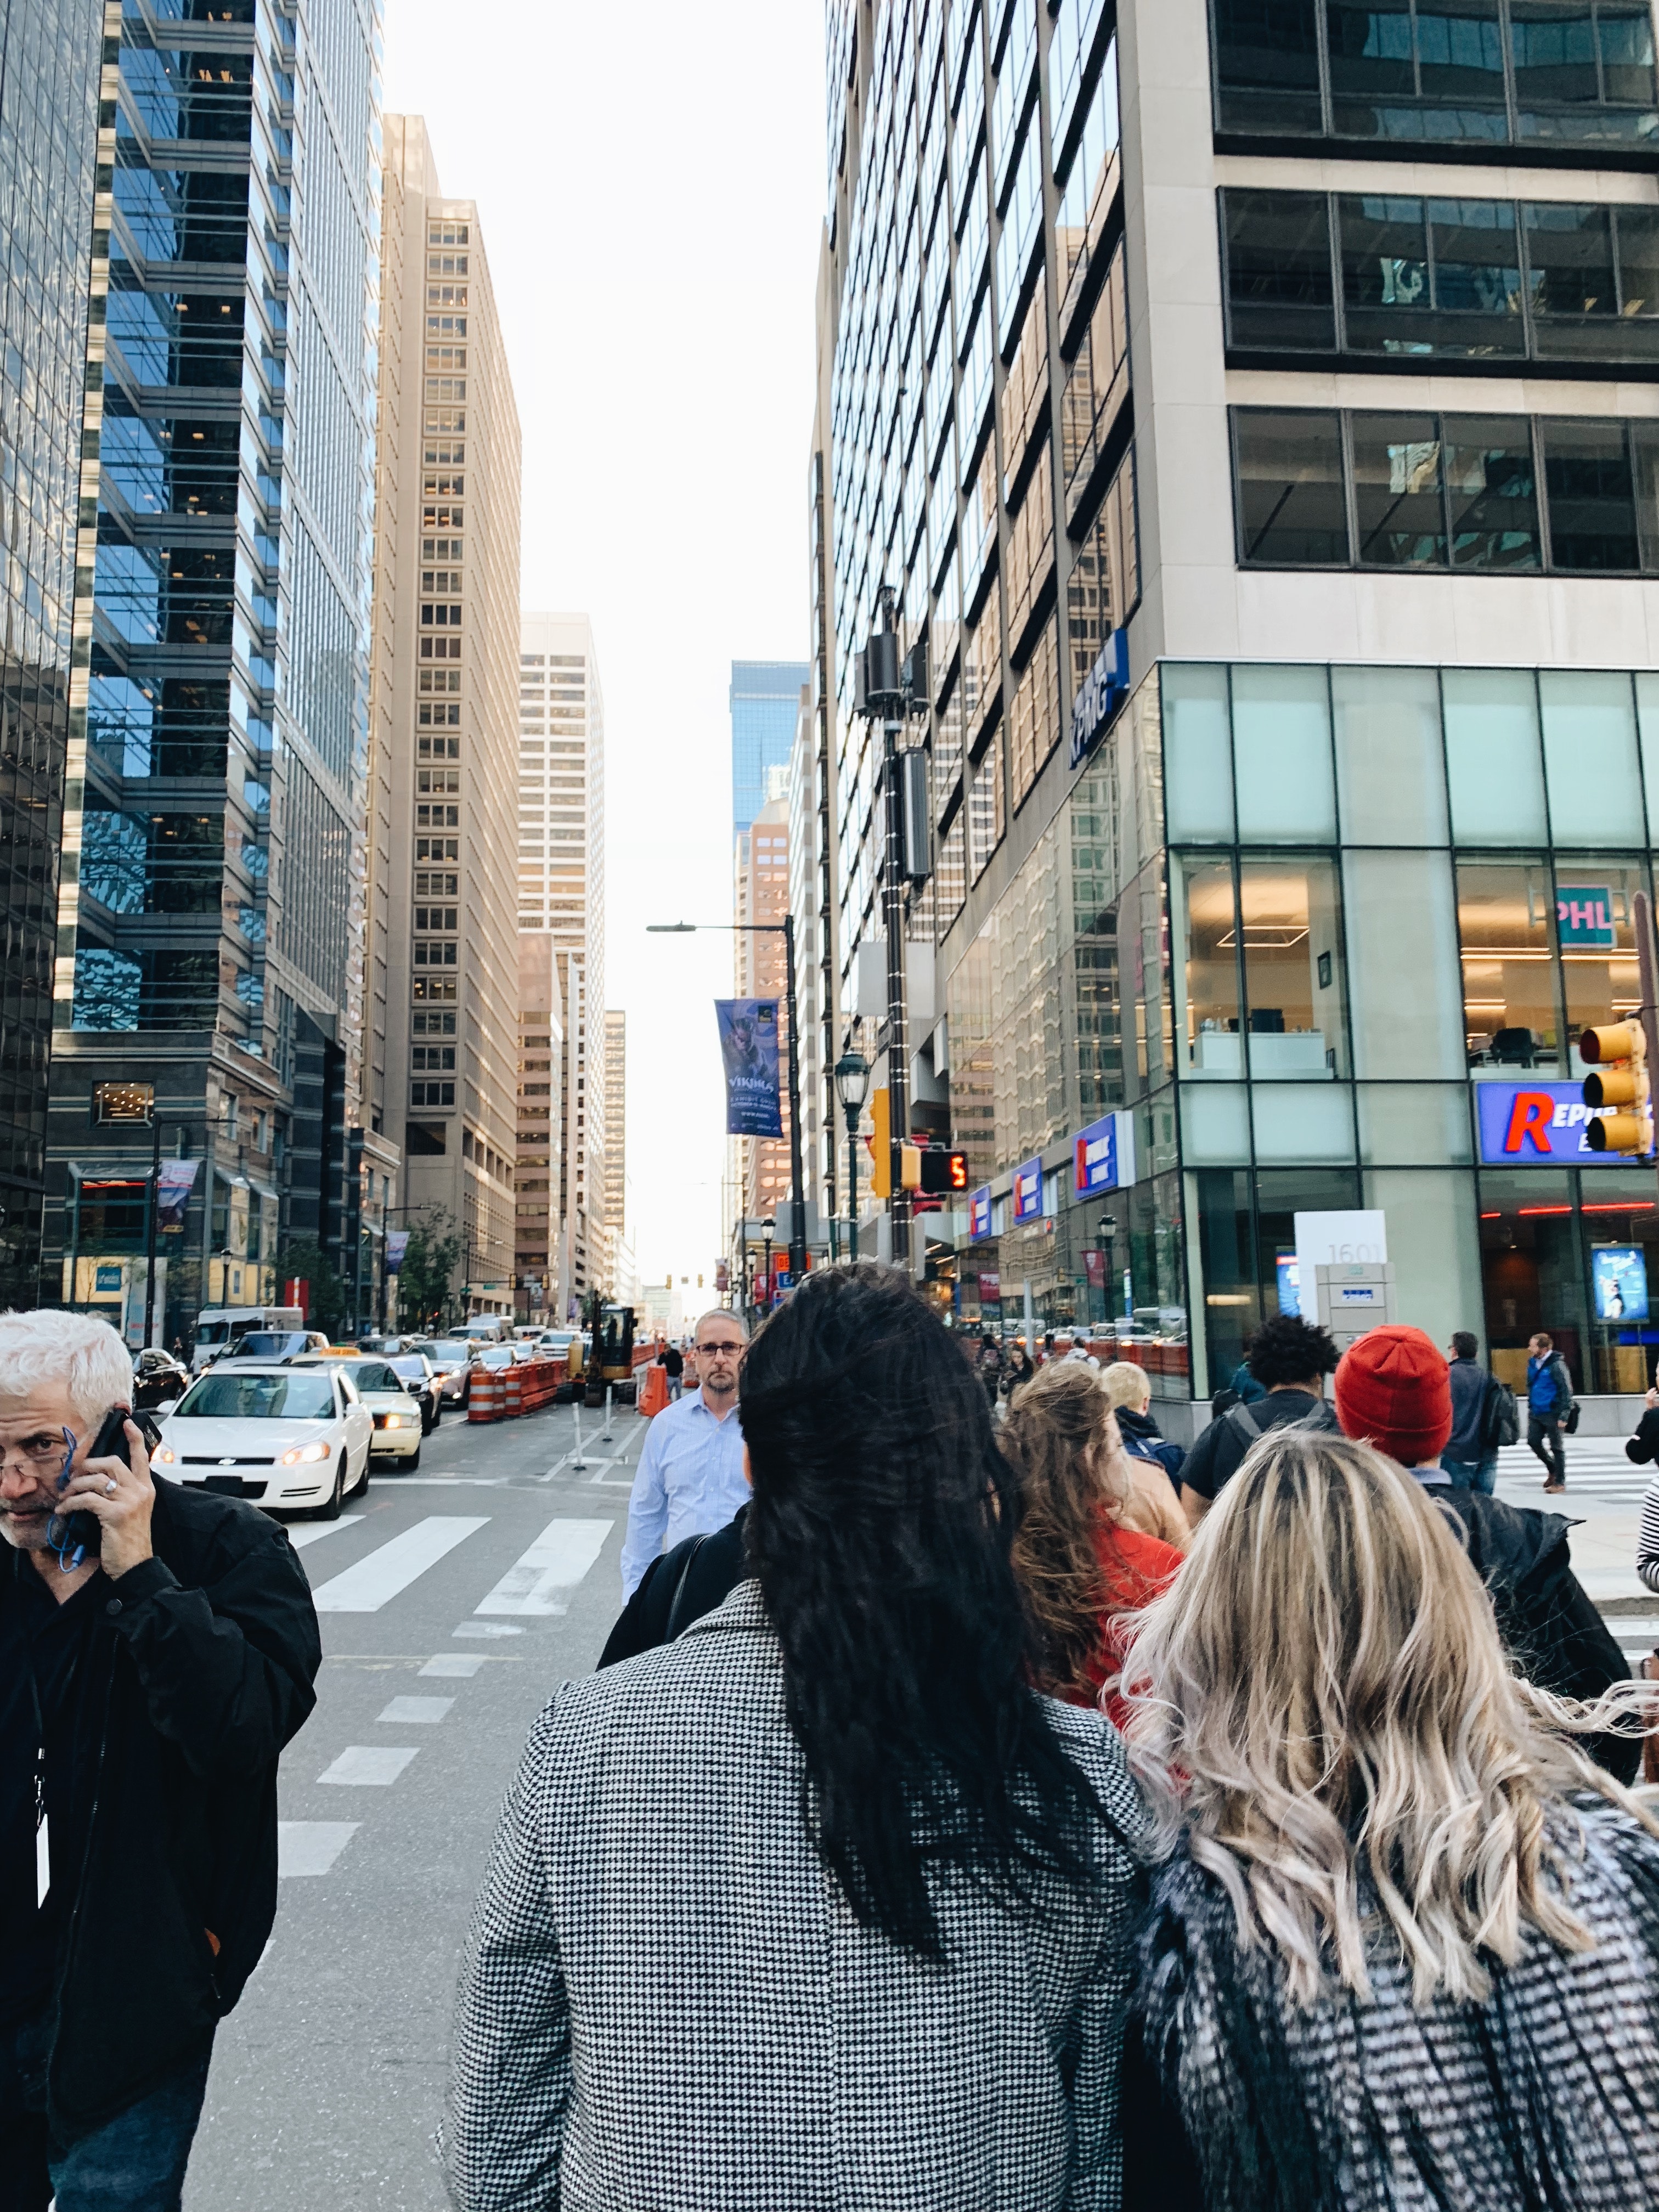
people, urban area, city, metropolitan area, daytime, human settlement, street, snapshot, downtown, pedestrian, metropolis, architecture, town, crowd, skyscraper, infrastructure, tourism, building, road, hand, vacation, tower block, plant, winter, vehicle, walking, metal